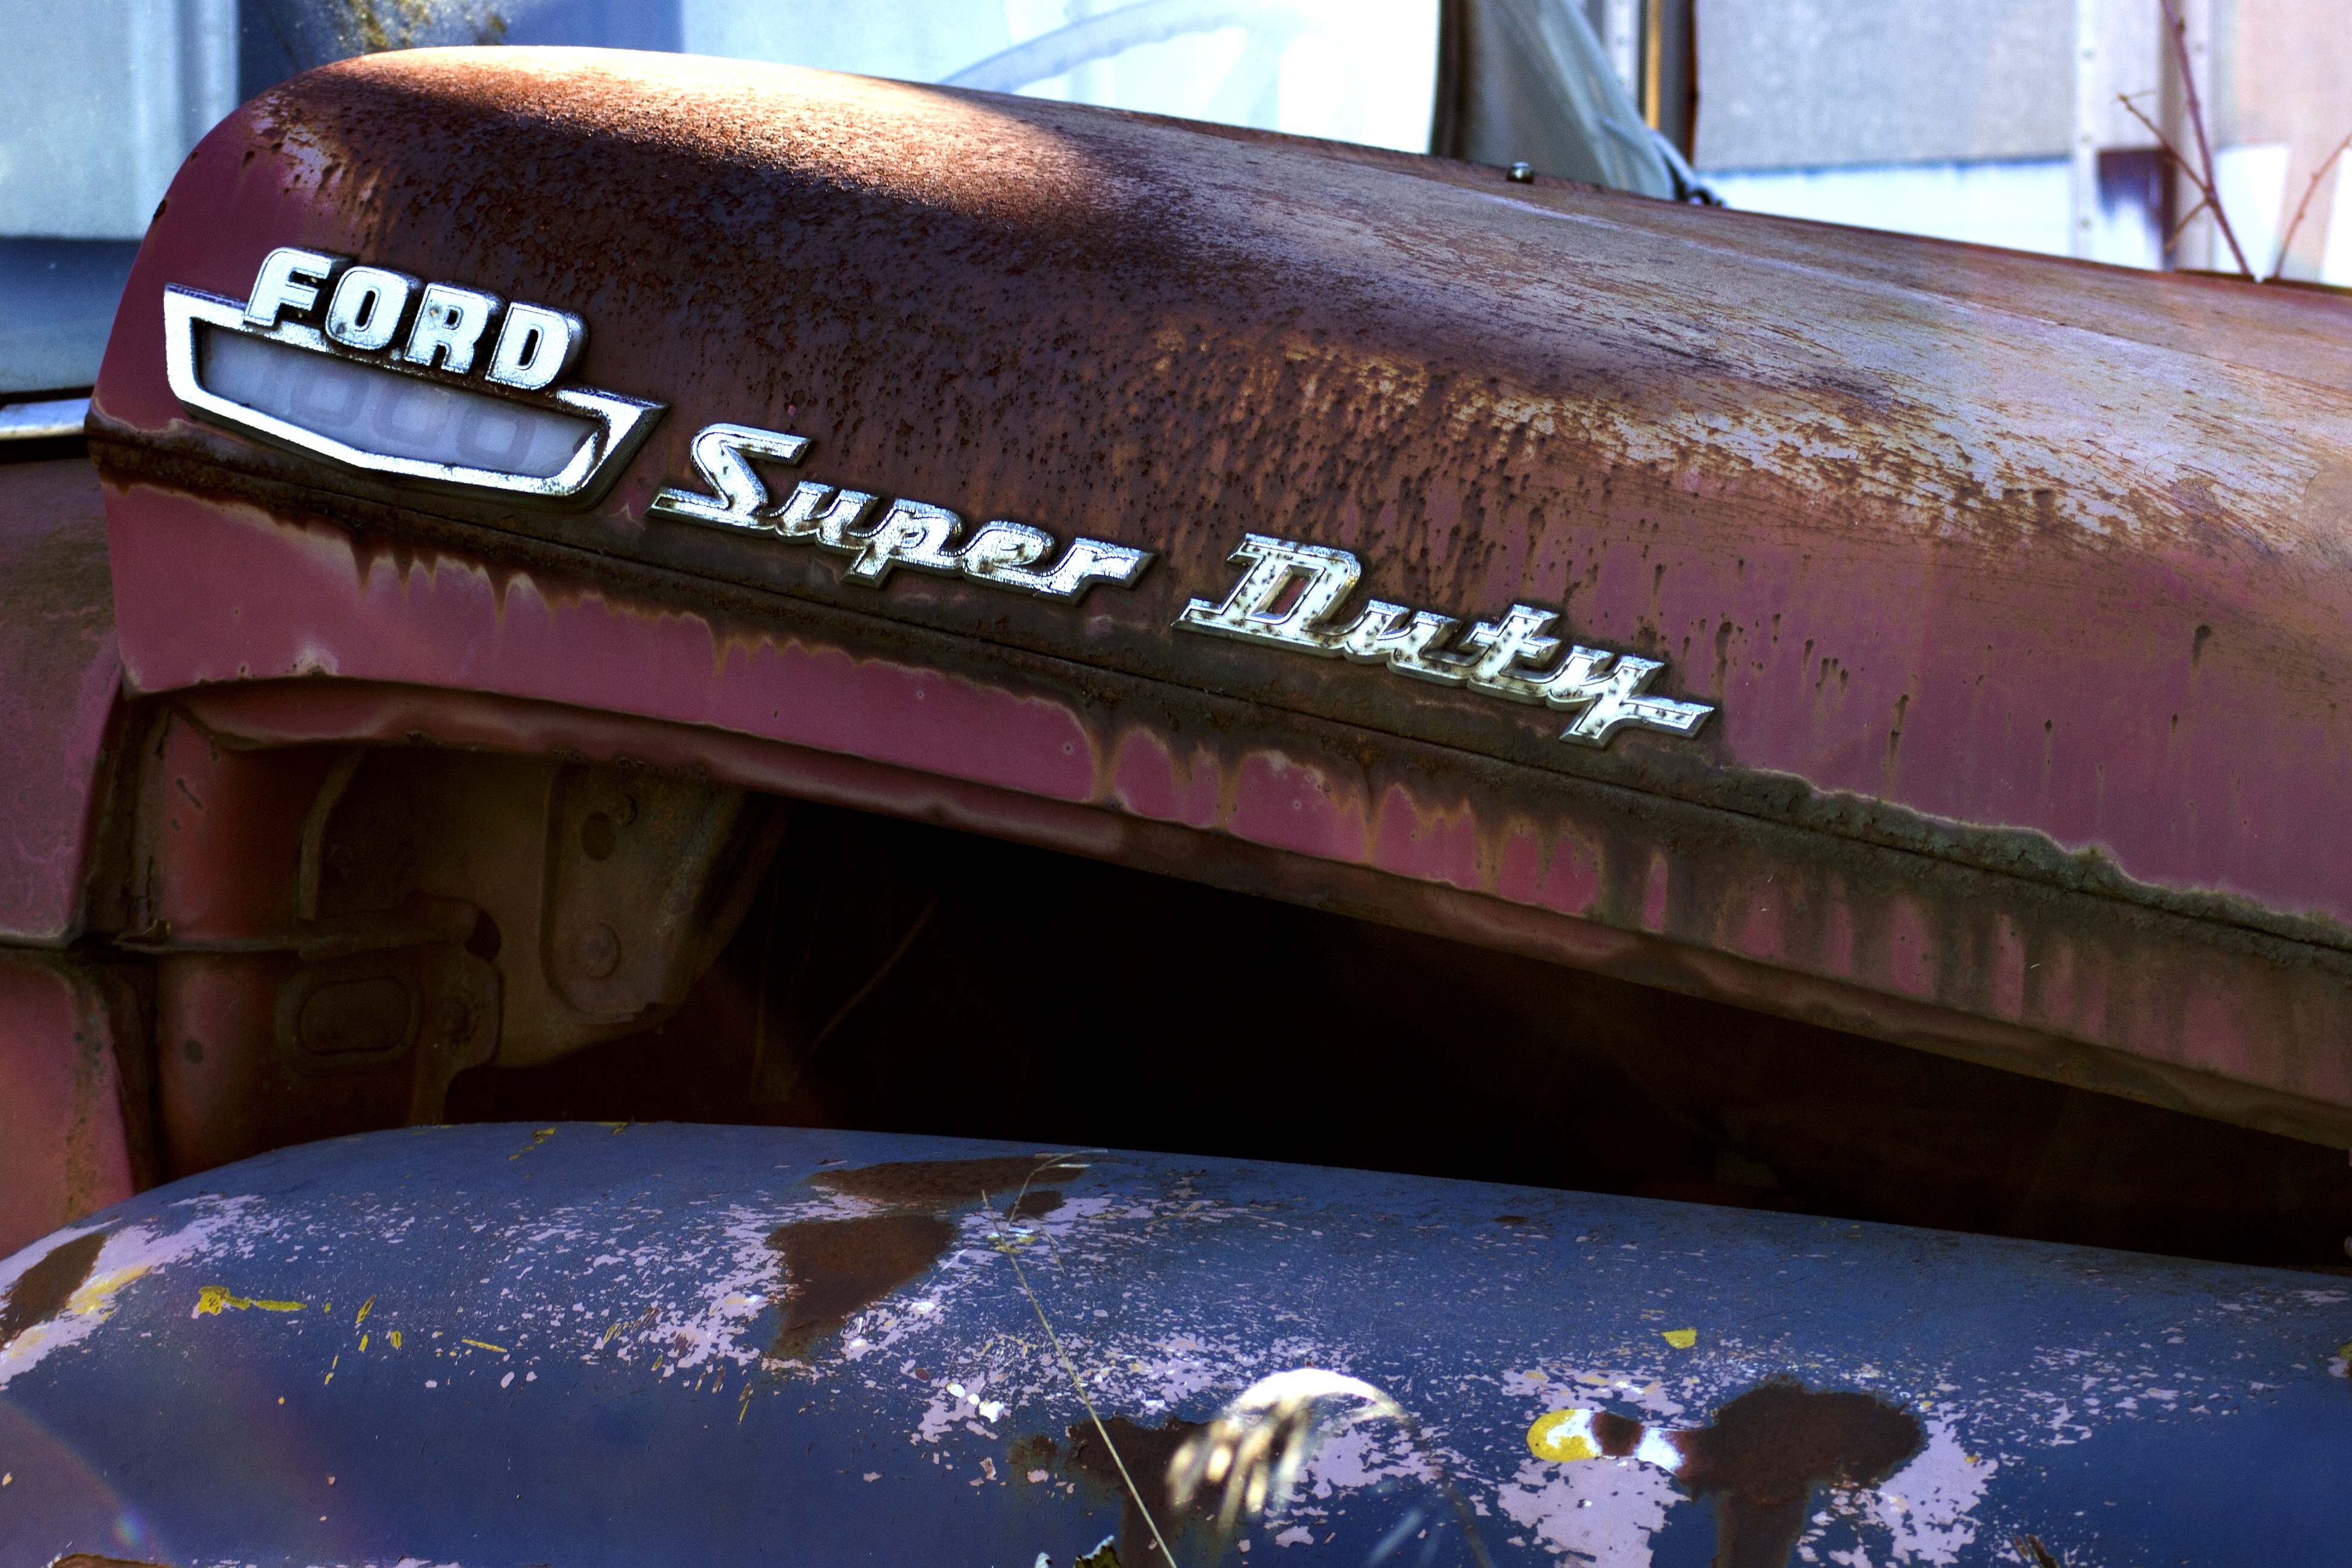
boat, car, vintage, old, vehicle, broken, ford, rusty, wreck, automotive exterior